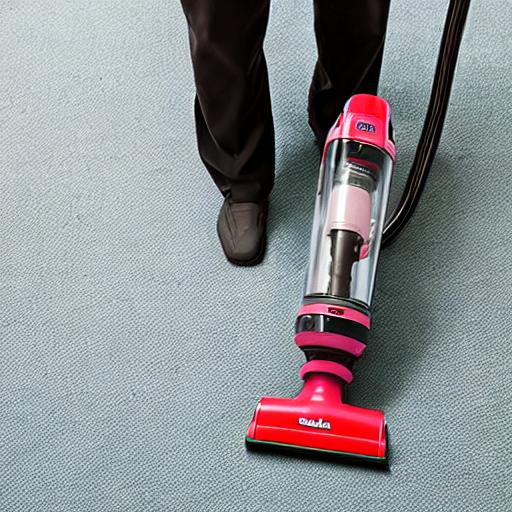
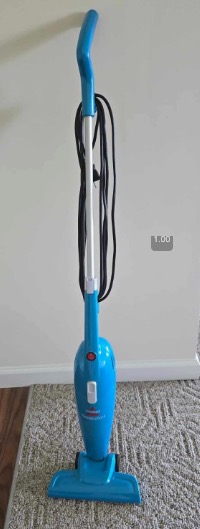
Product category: items_vacuum
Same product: no